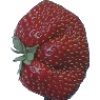
Label: Strawberry Wedge 1